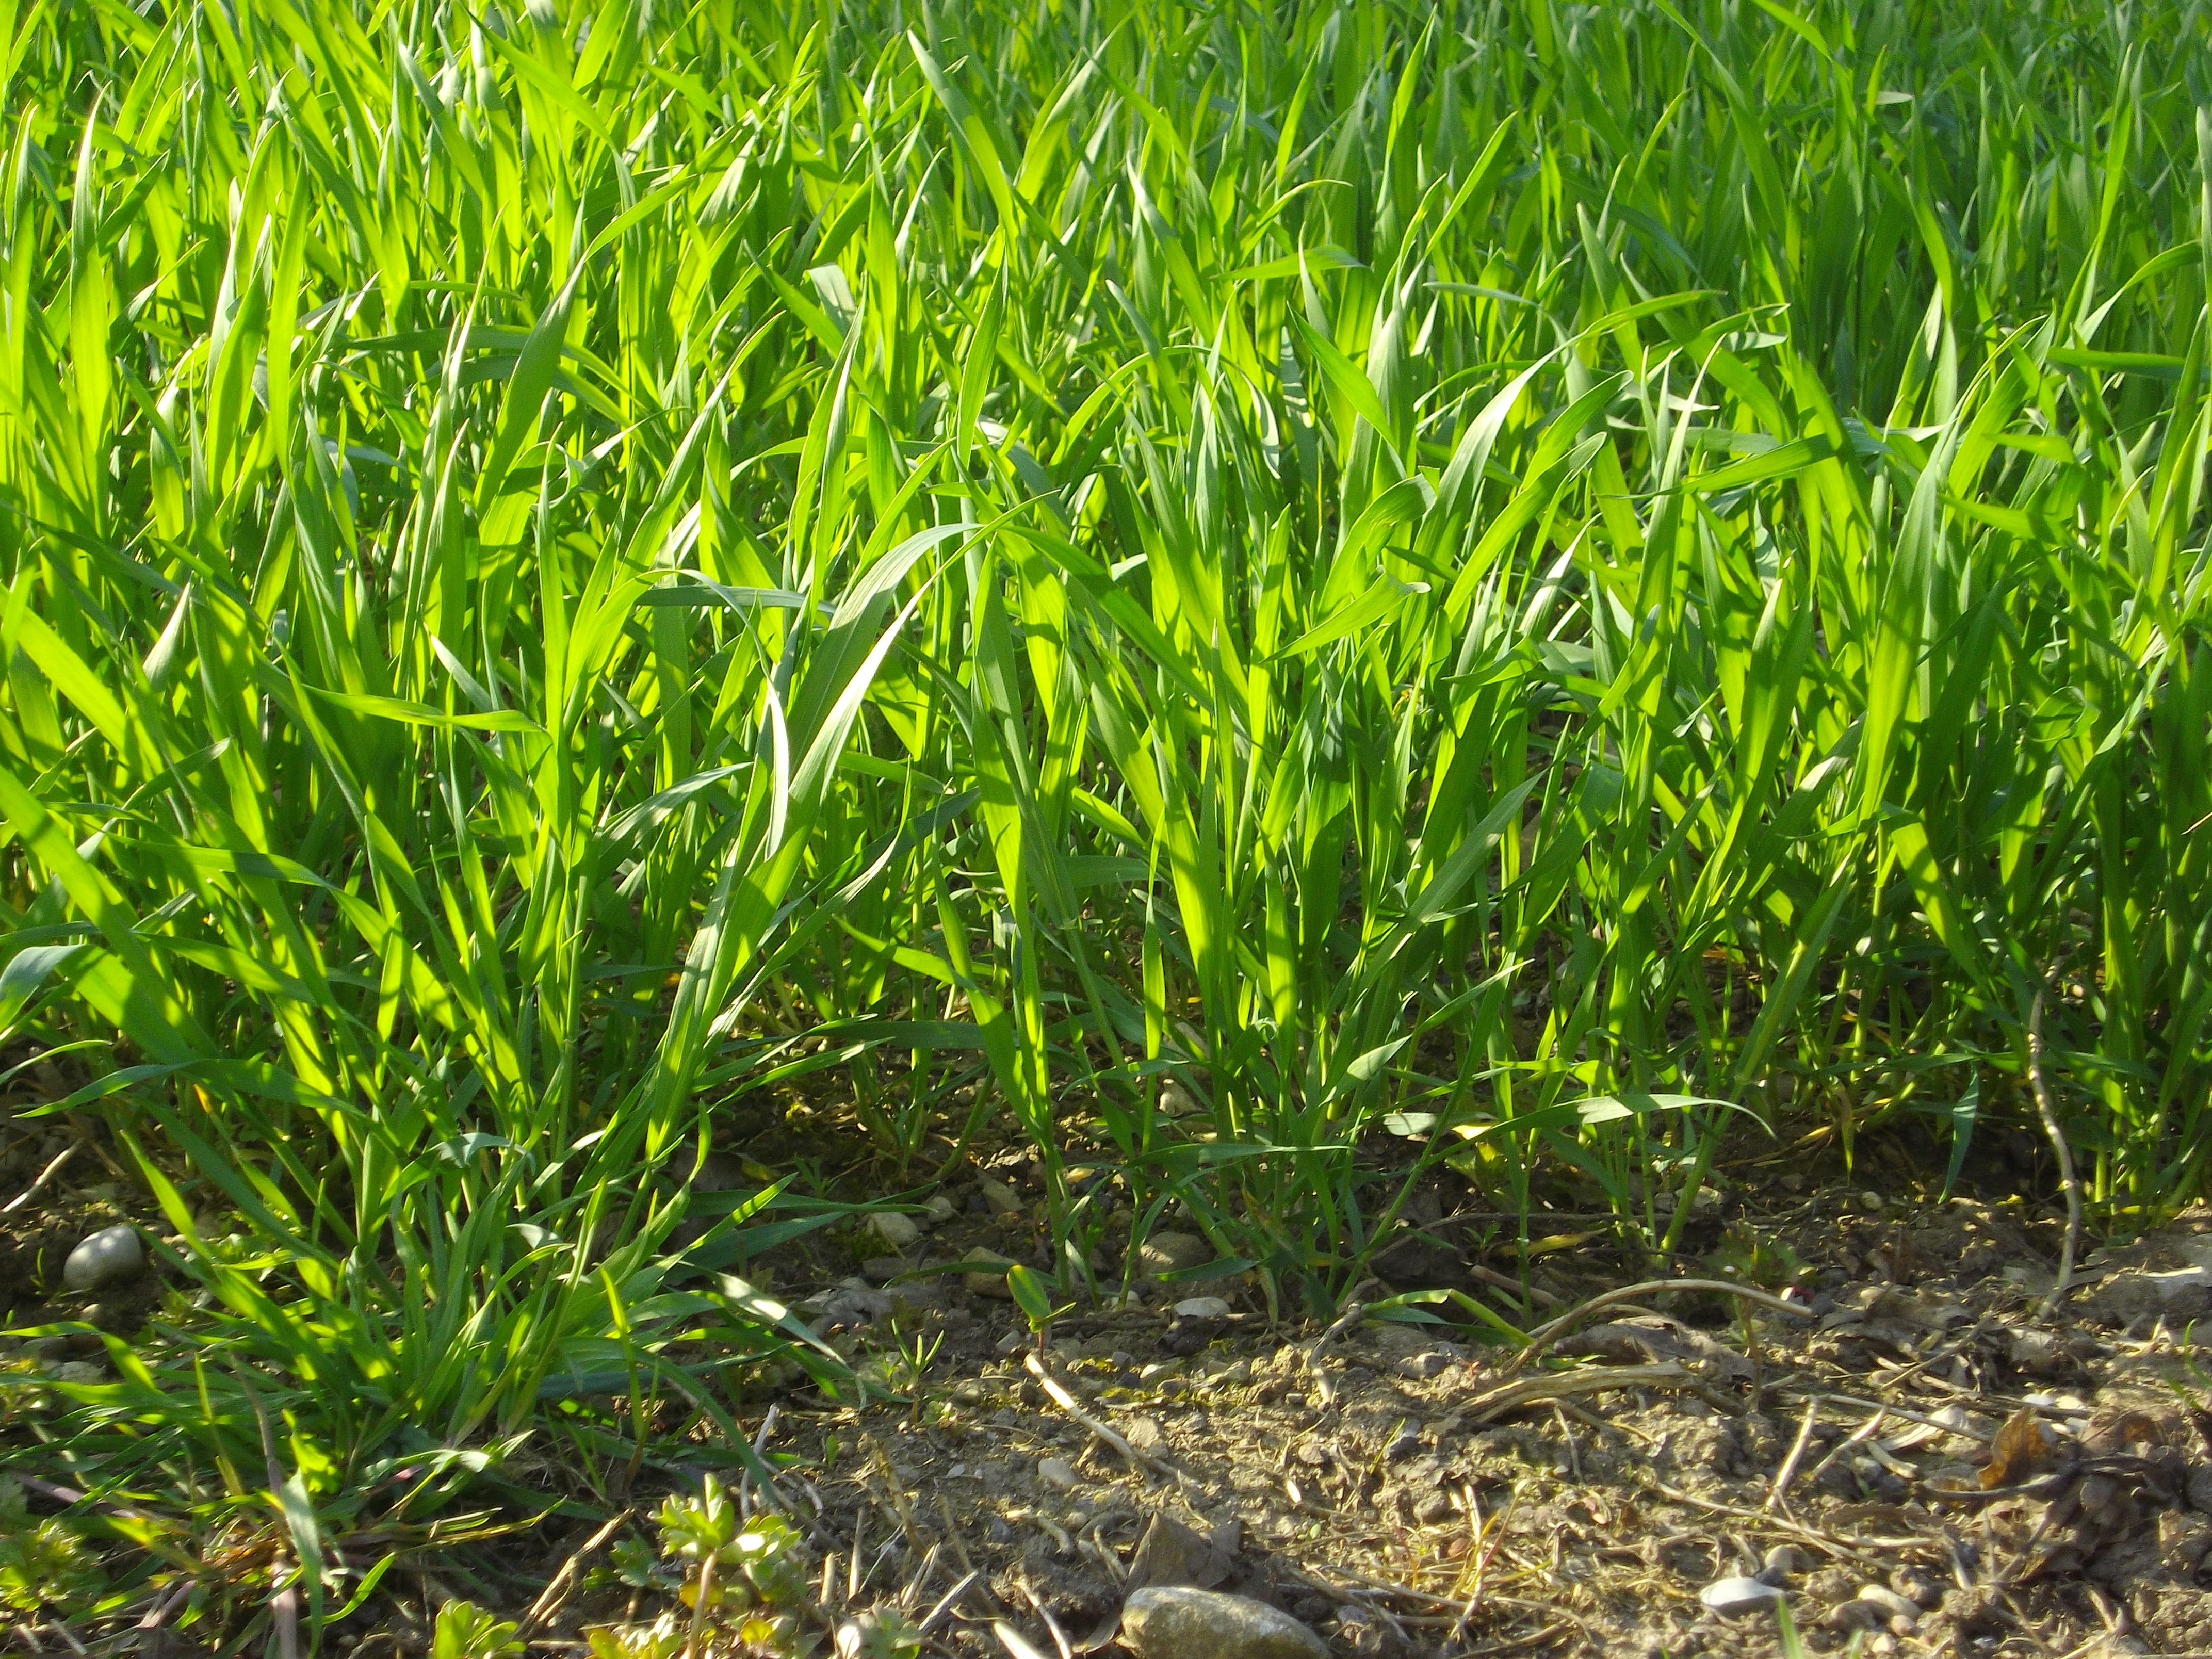
nature, grass, plant, field, lawn, meadow, summer, food, crop, soil, agriculture, grass family